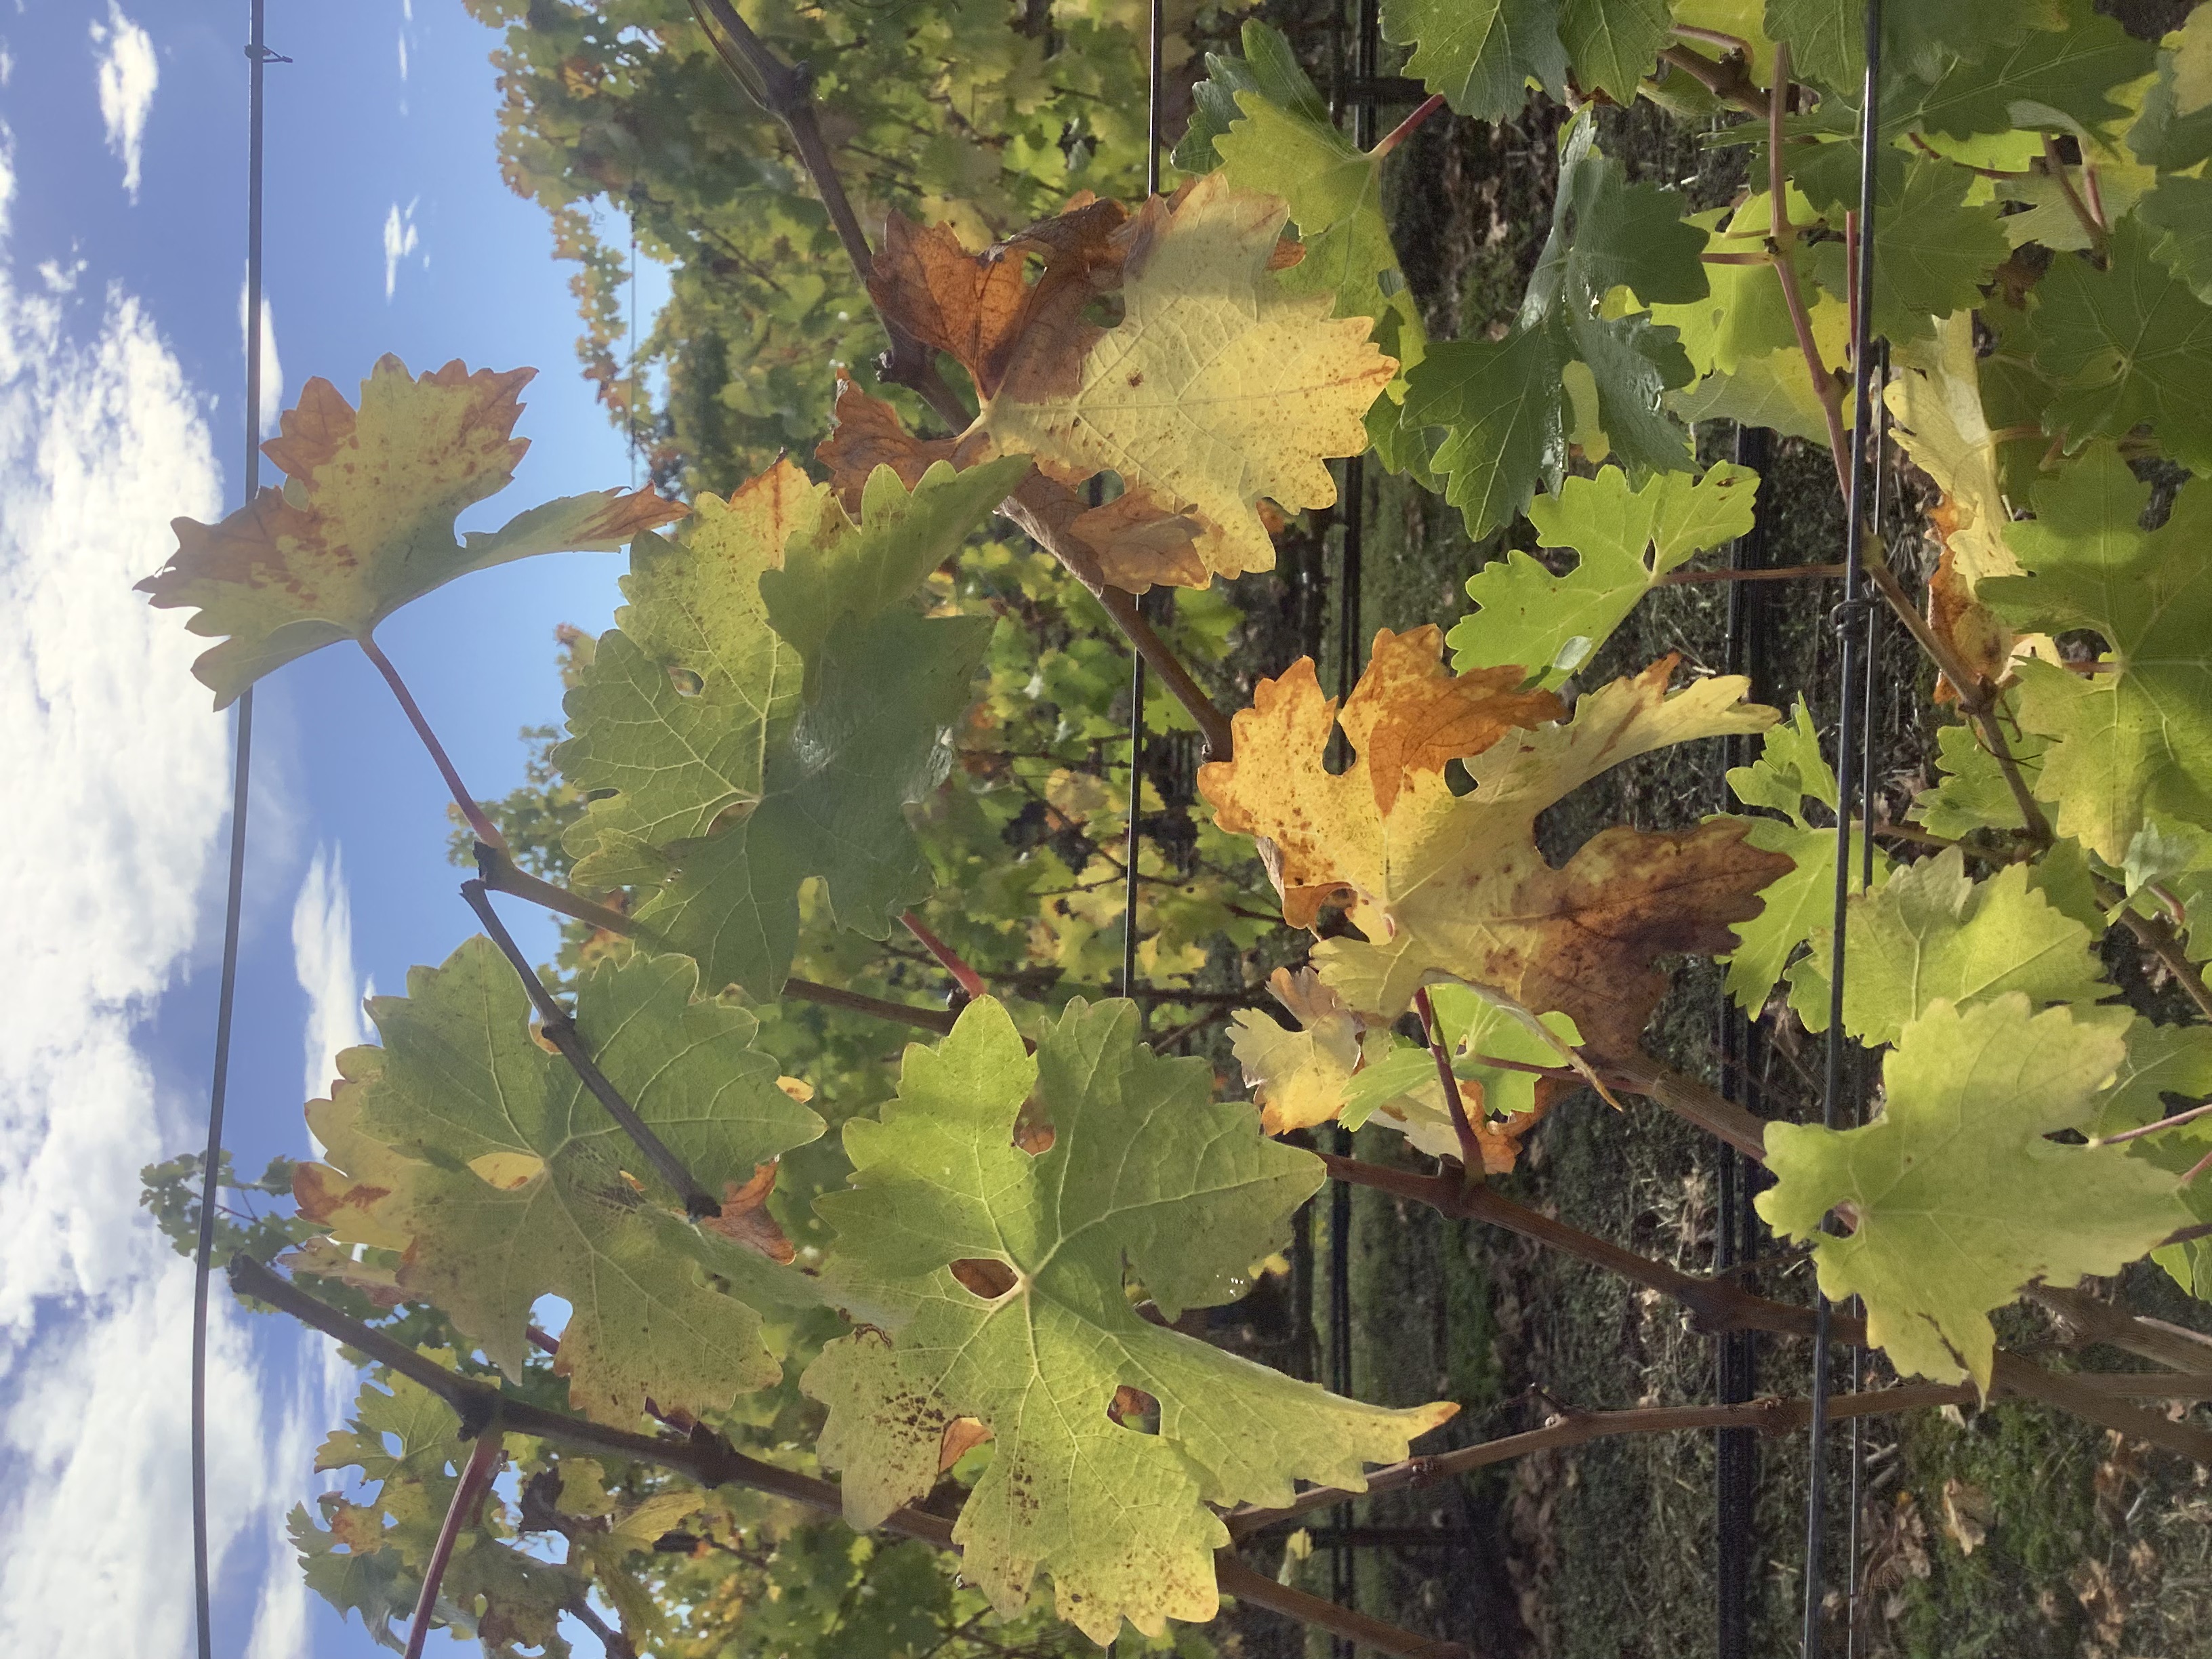
Label: No Virus